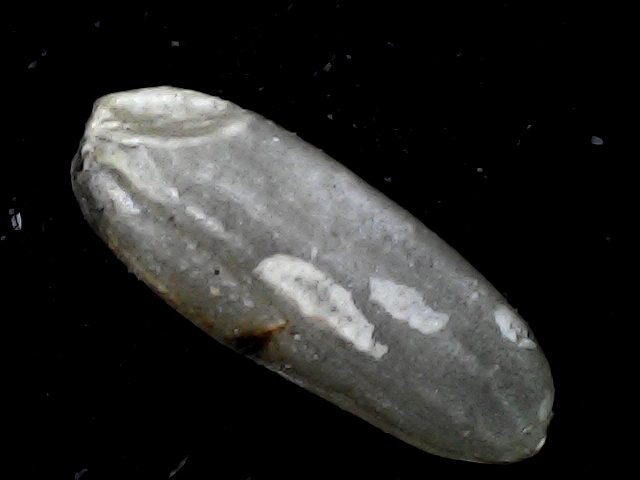
Rice variety: BD72